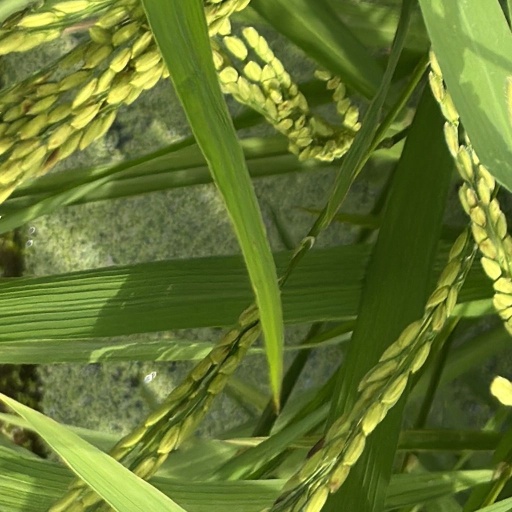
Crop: rice